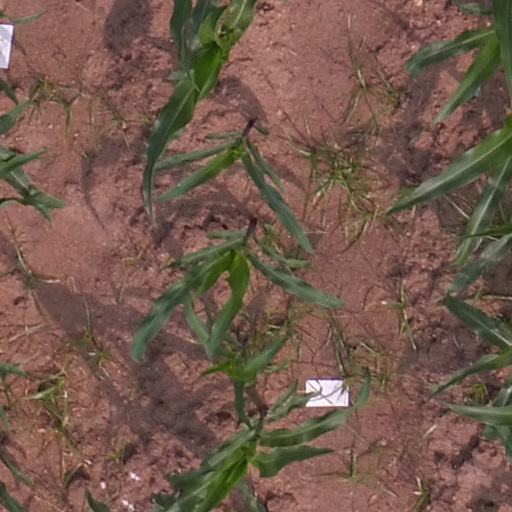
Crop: maize; corn